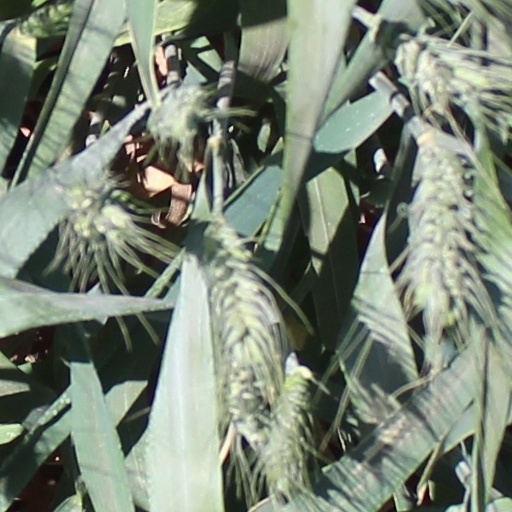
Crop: wheat